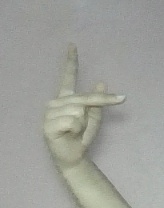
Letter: dha